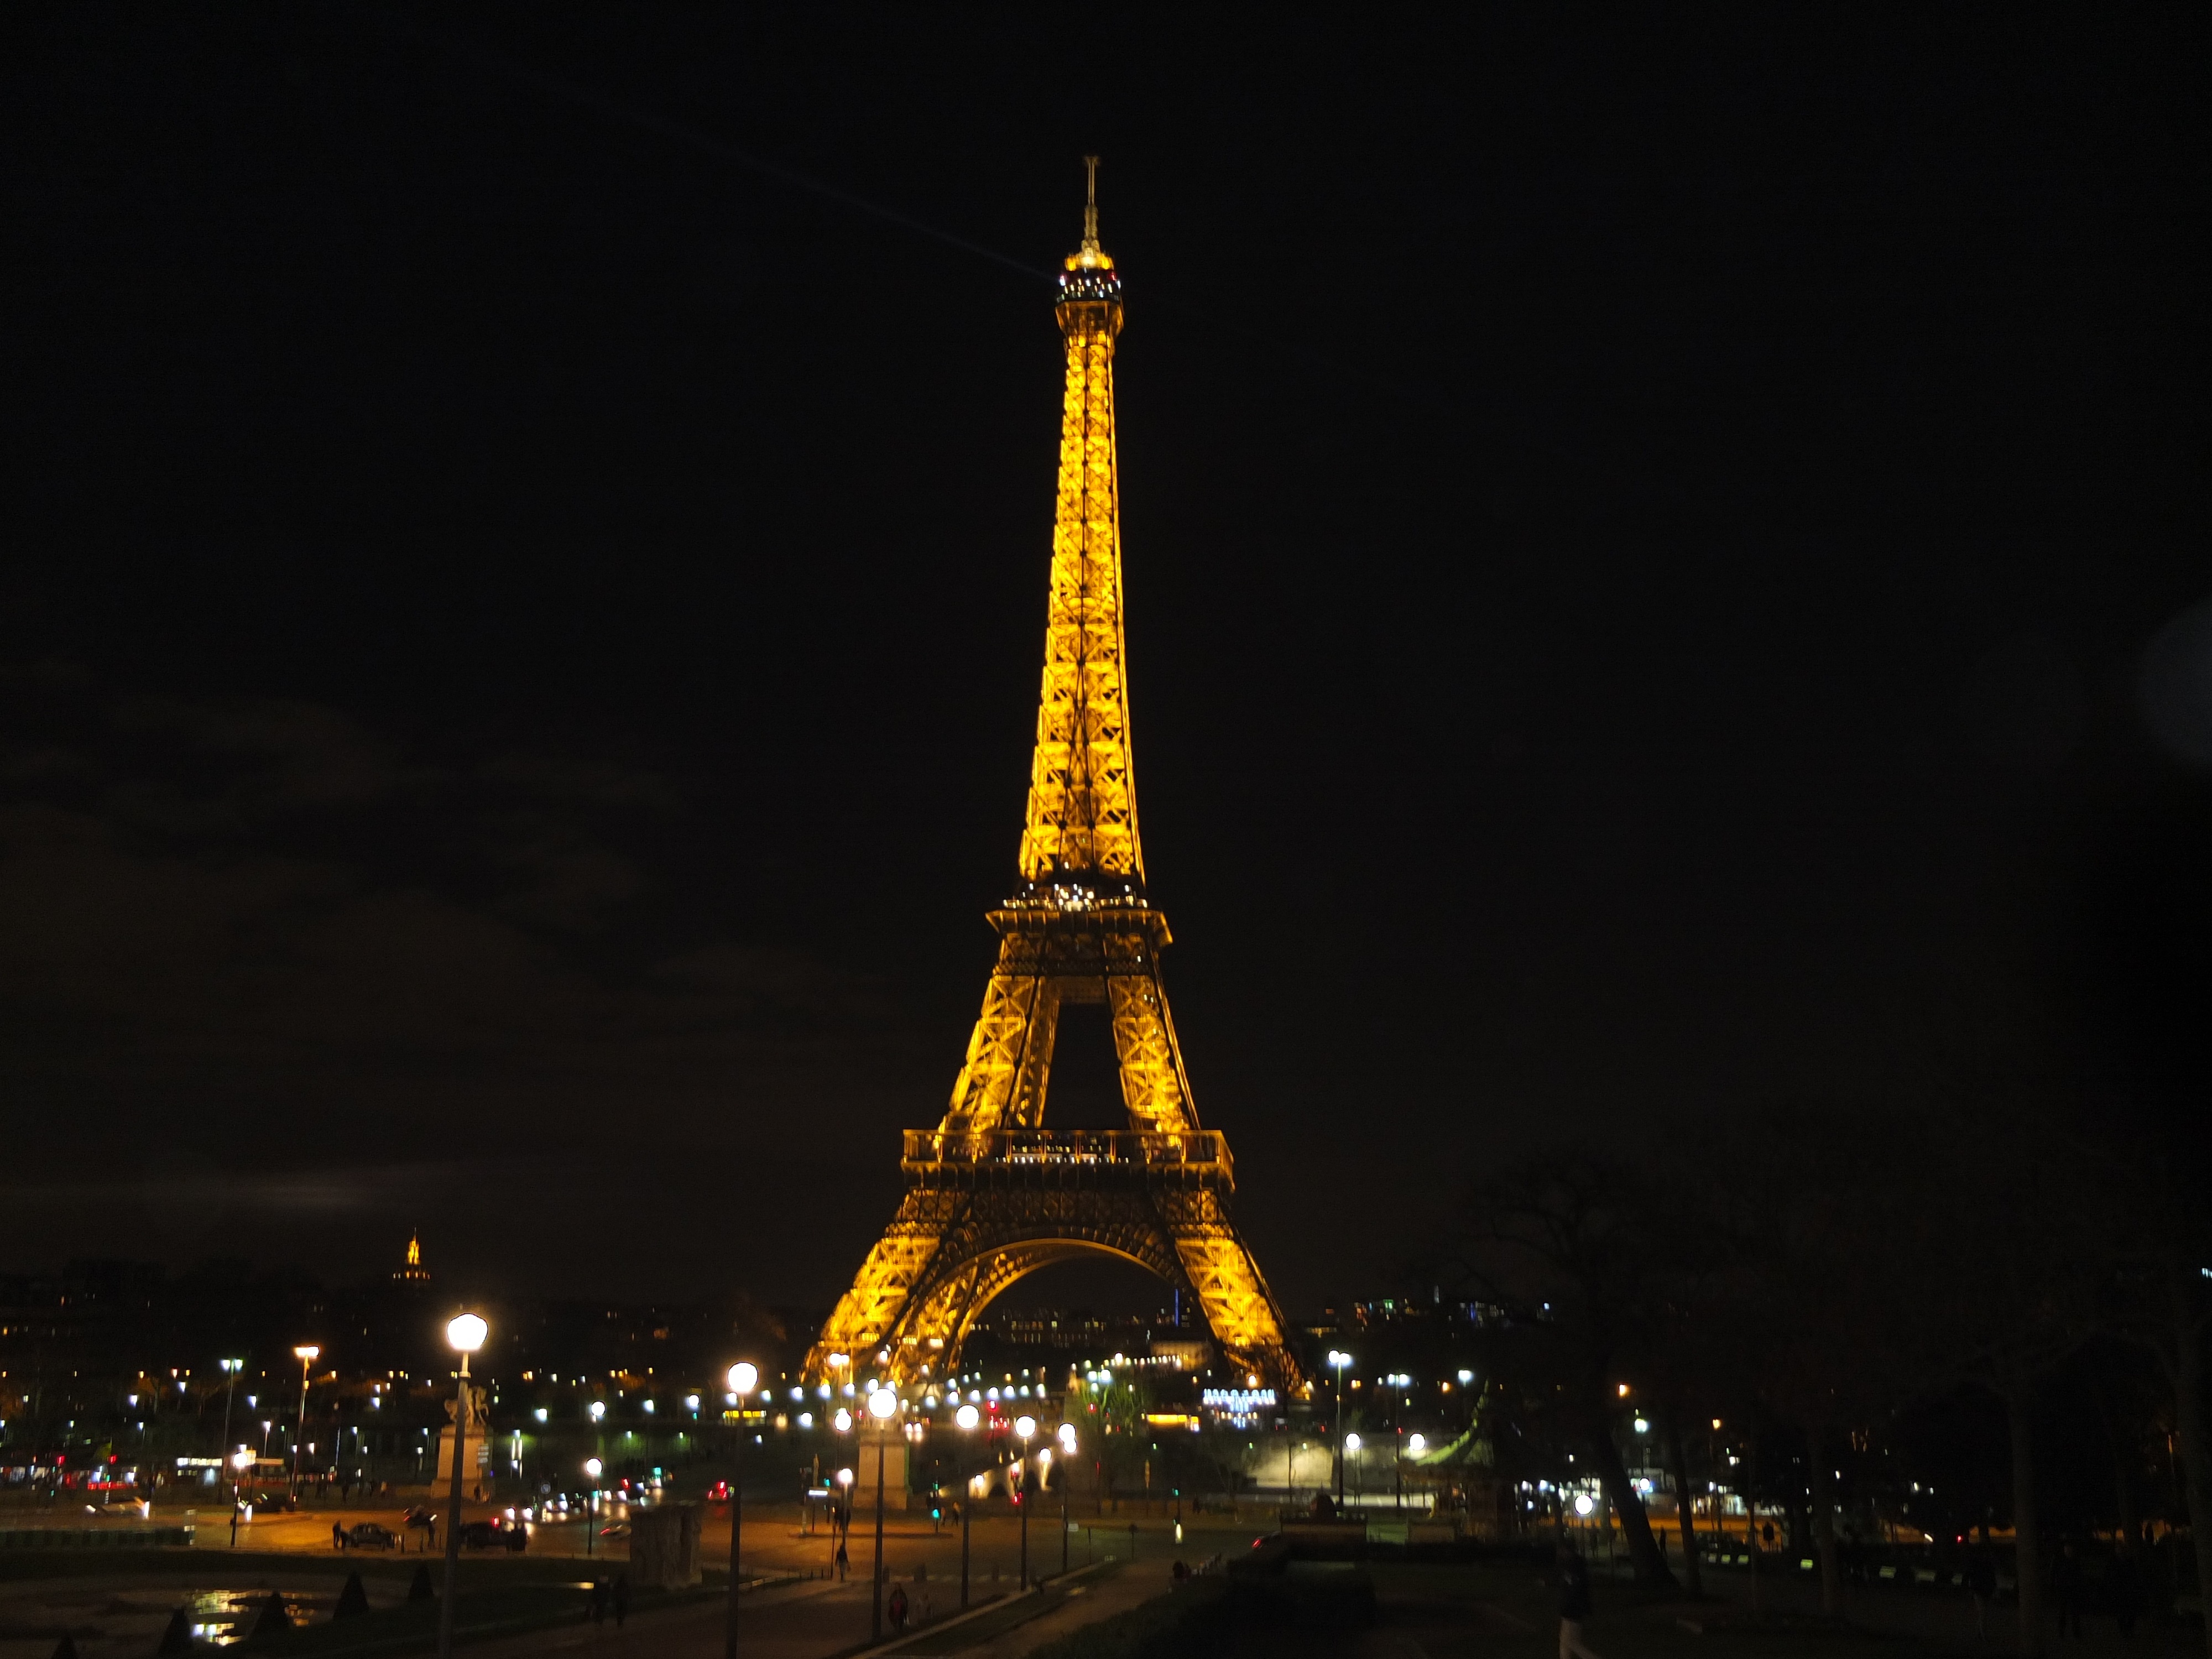
light, night, cityscape, dusk, evening, tower, landmark, darkness